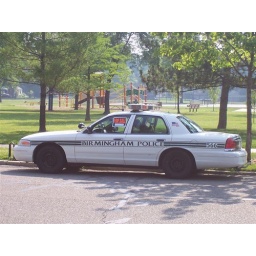
This police car was sitting near the park by Gram's apartment. Thought the for sale sign was funny!